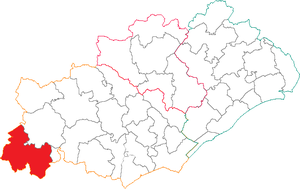
Situation du canton dans le département de l'Hérault.
Le canton d'Olonzac est une ancienne division administrative française située dans le département de l'Hérault, dans l'arrondissement de Béziers. À la suite du redécoupage cantonal de 2014, ce canton a fusionné avec le canton de Saint-Pons-de-Thomières.